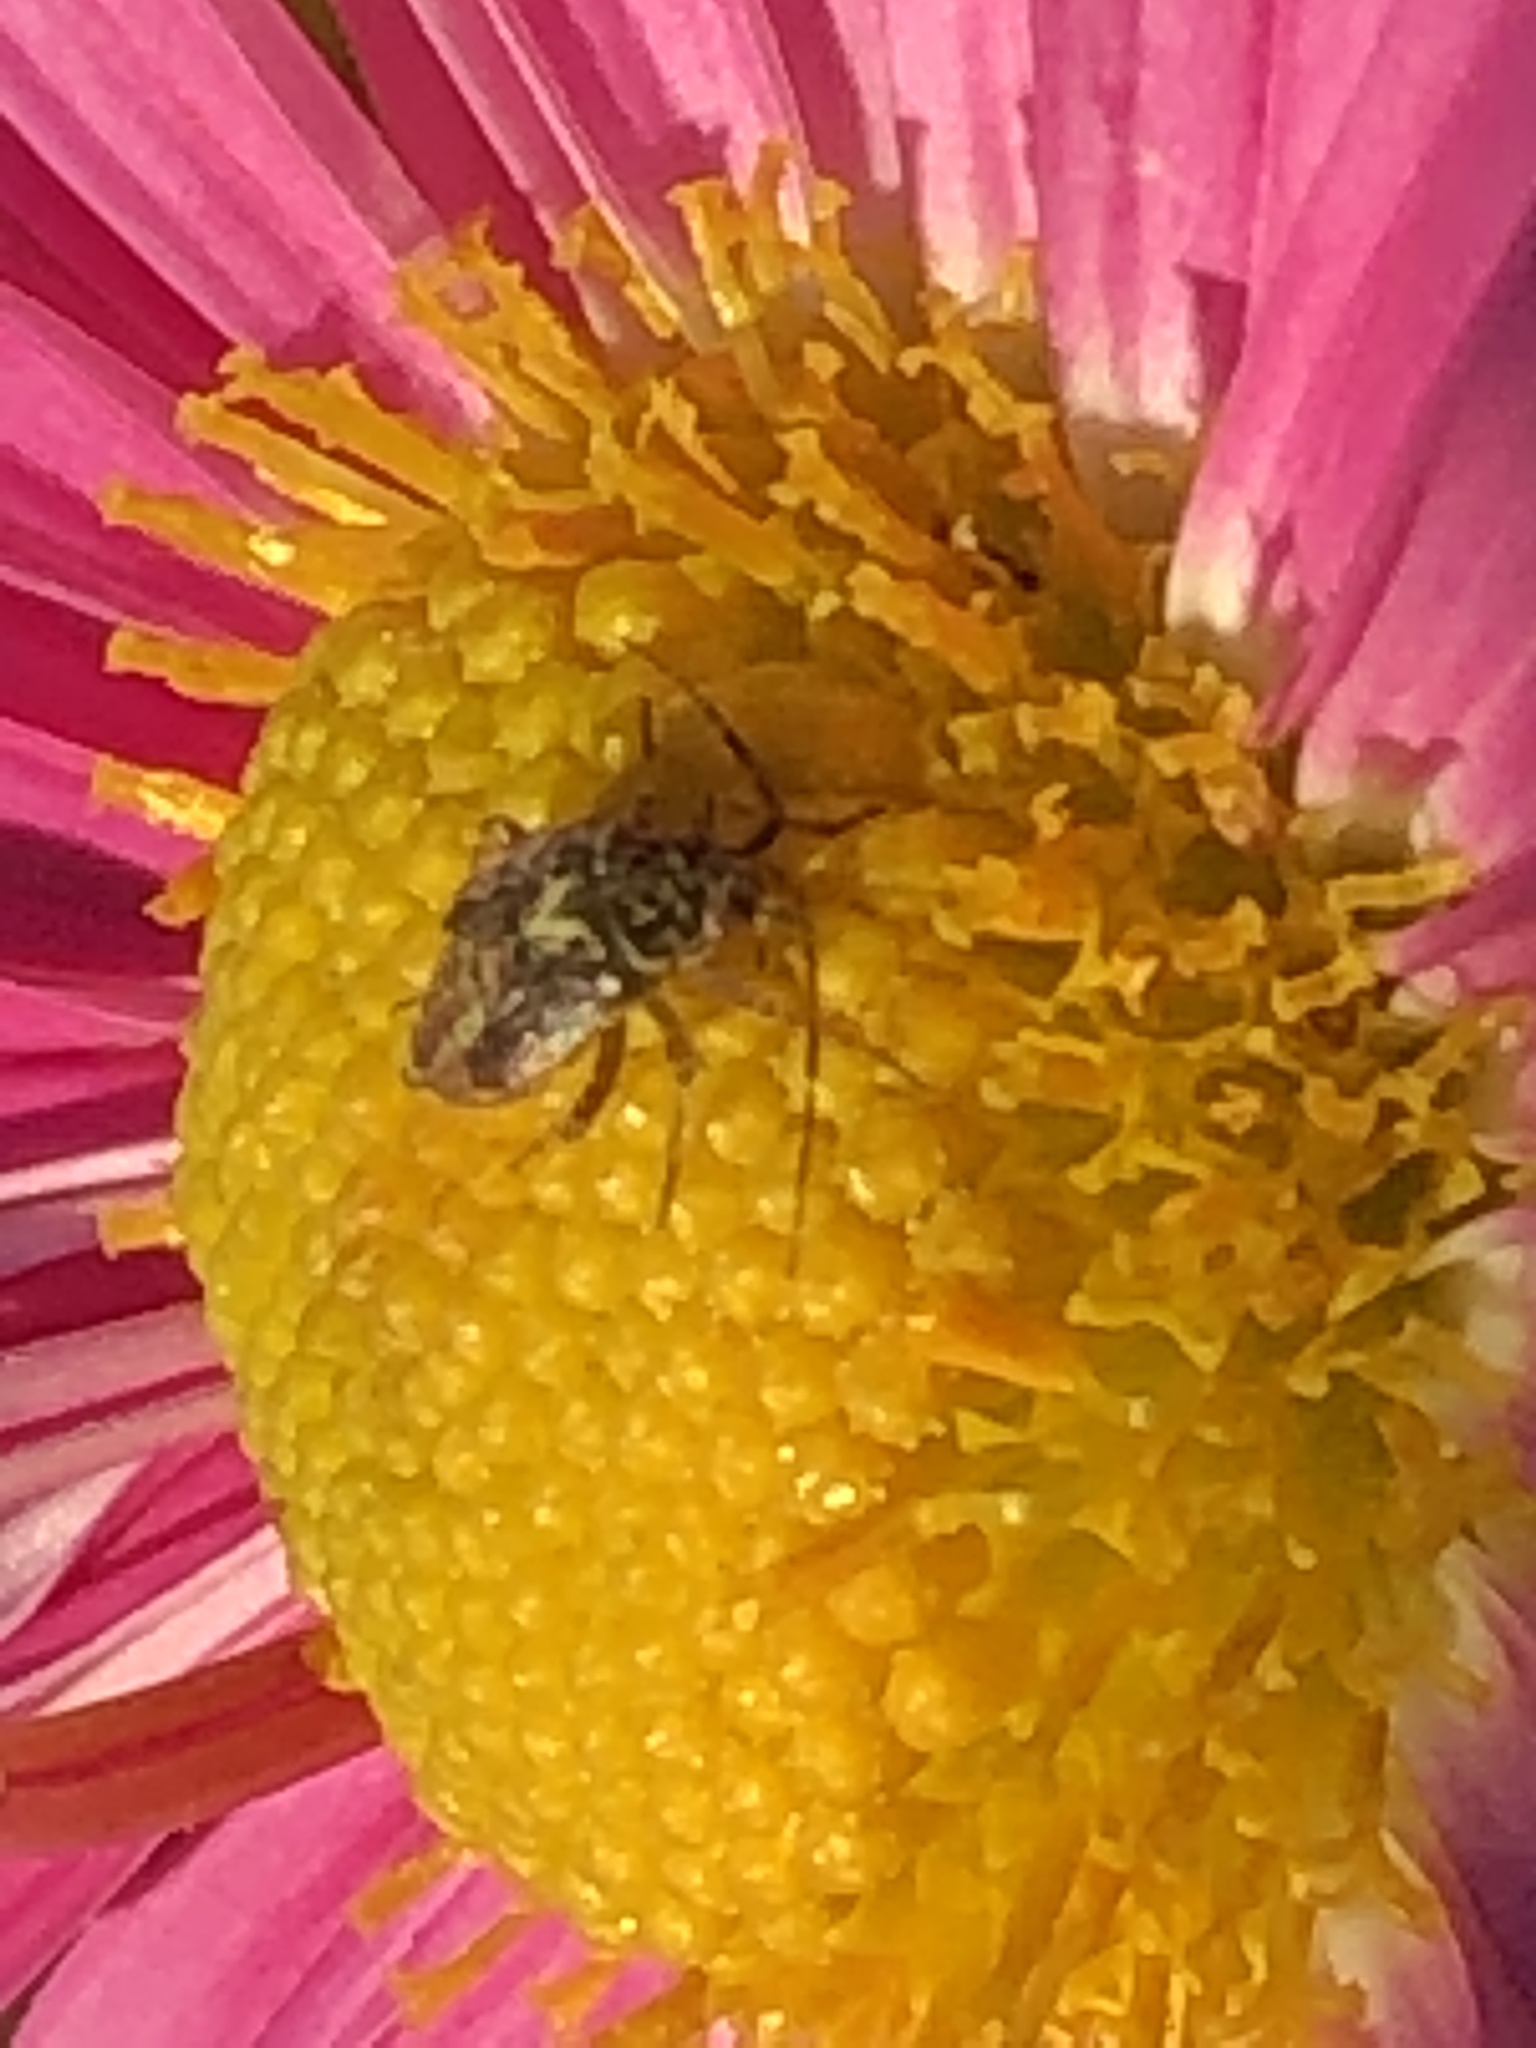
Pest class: lygus_bug